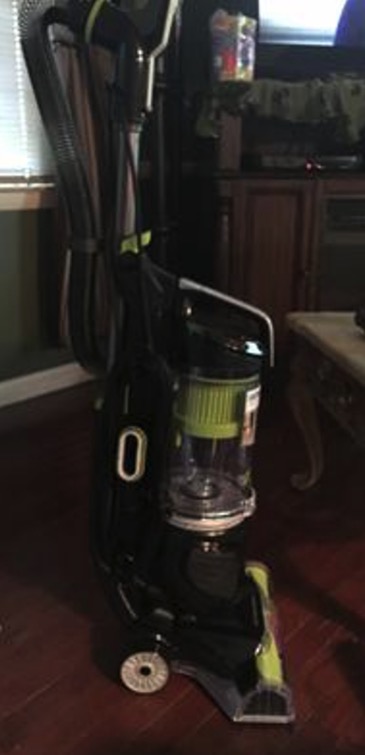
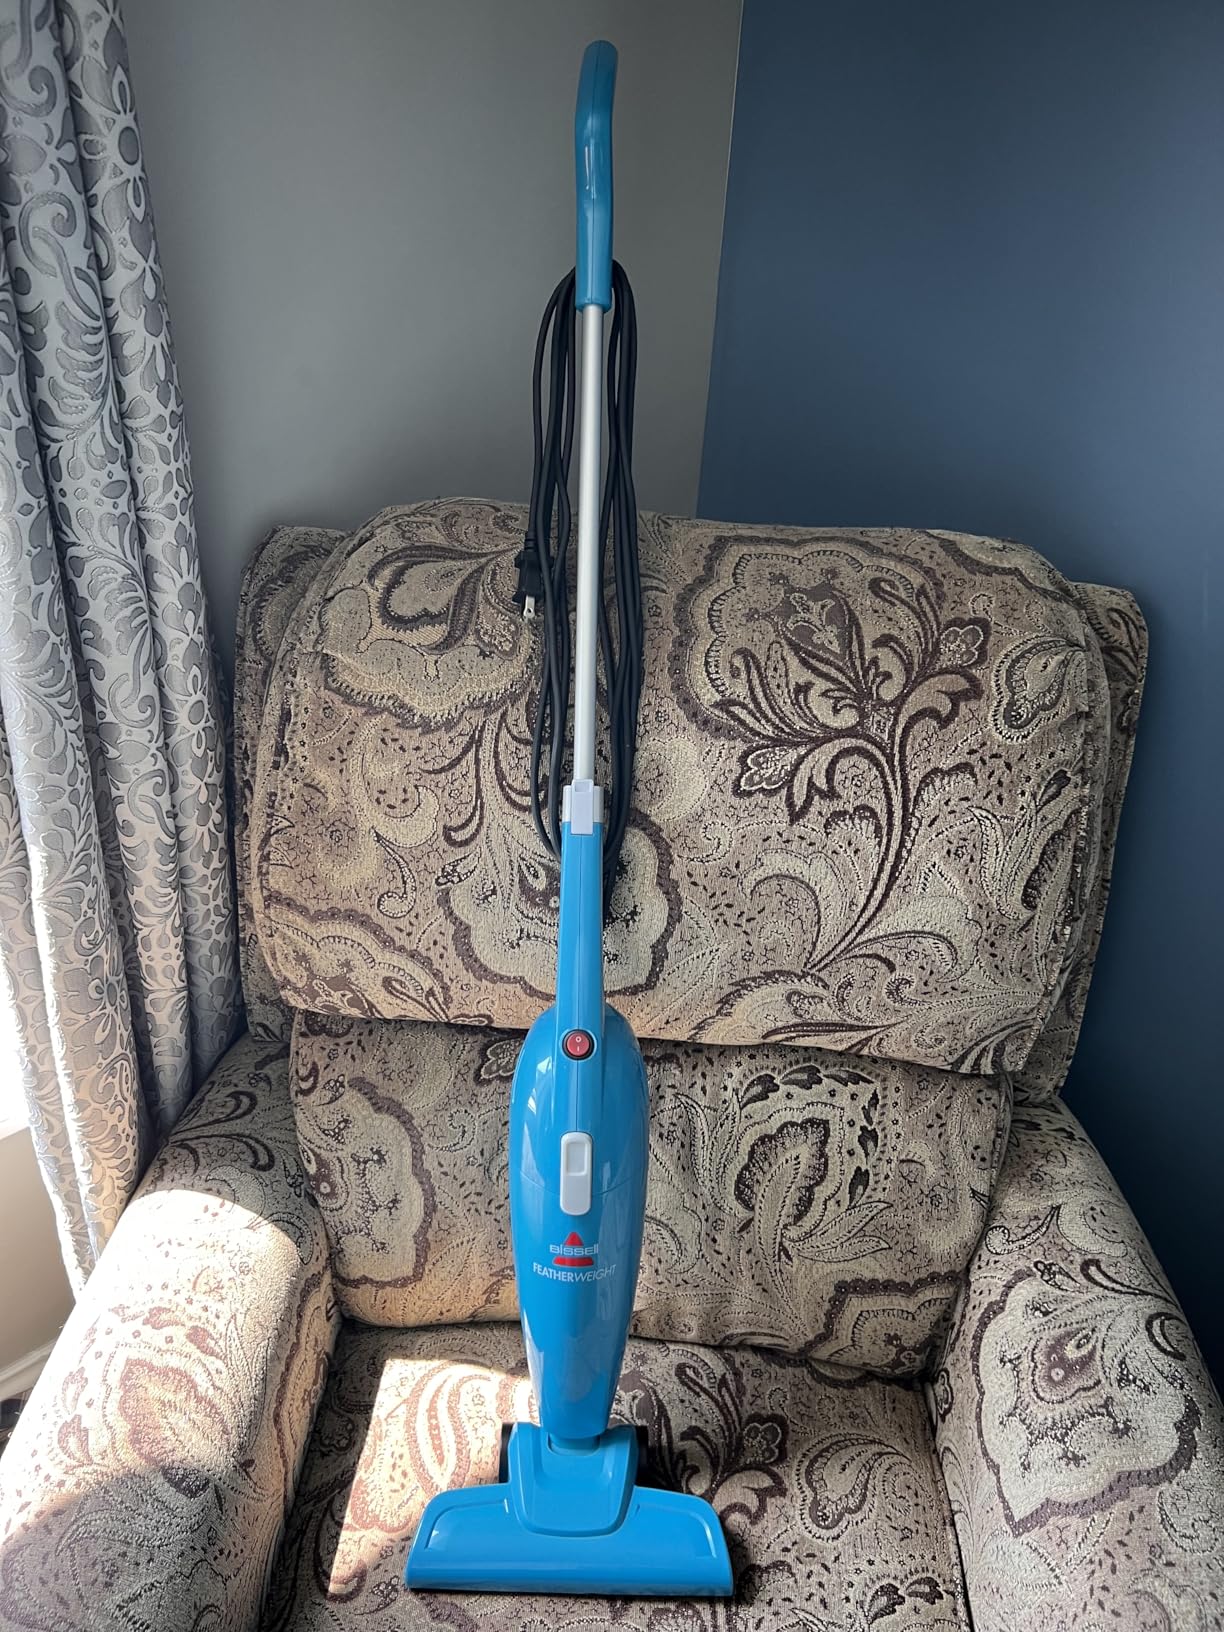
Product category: items_vacuum
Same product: no